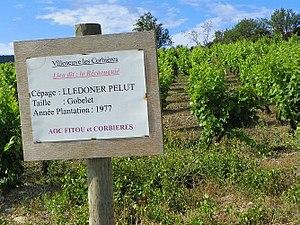
Vignes de Lledoner pelut produisant de l'AOC Fitou et Corbières
Villeneuve-les-Corbières est une commune rurale française, située dans le département de l'Aude en région Occitanie.